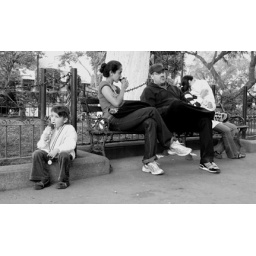
cute little girl eating ice cream at the park in antigua guatemala